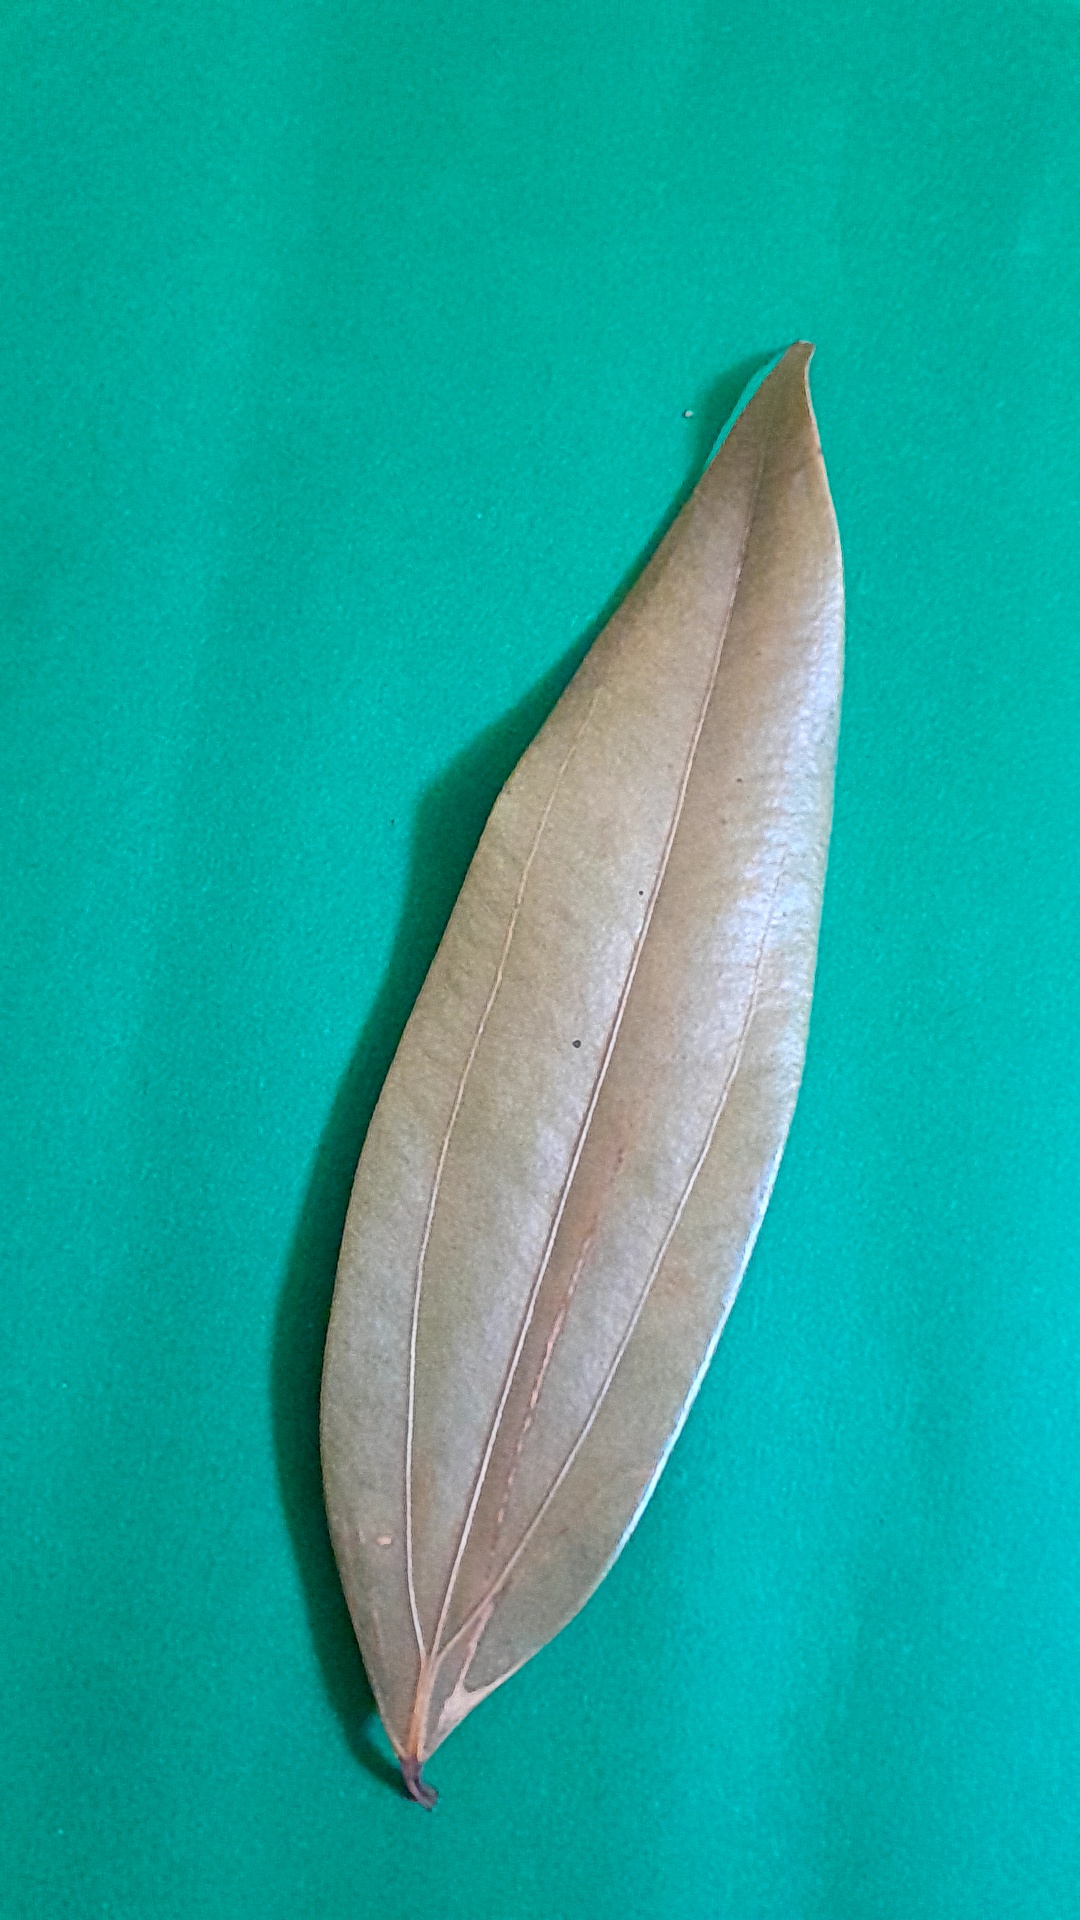
Label: Dry Leaf